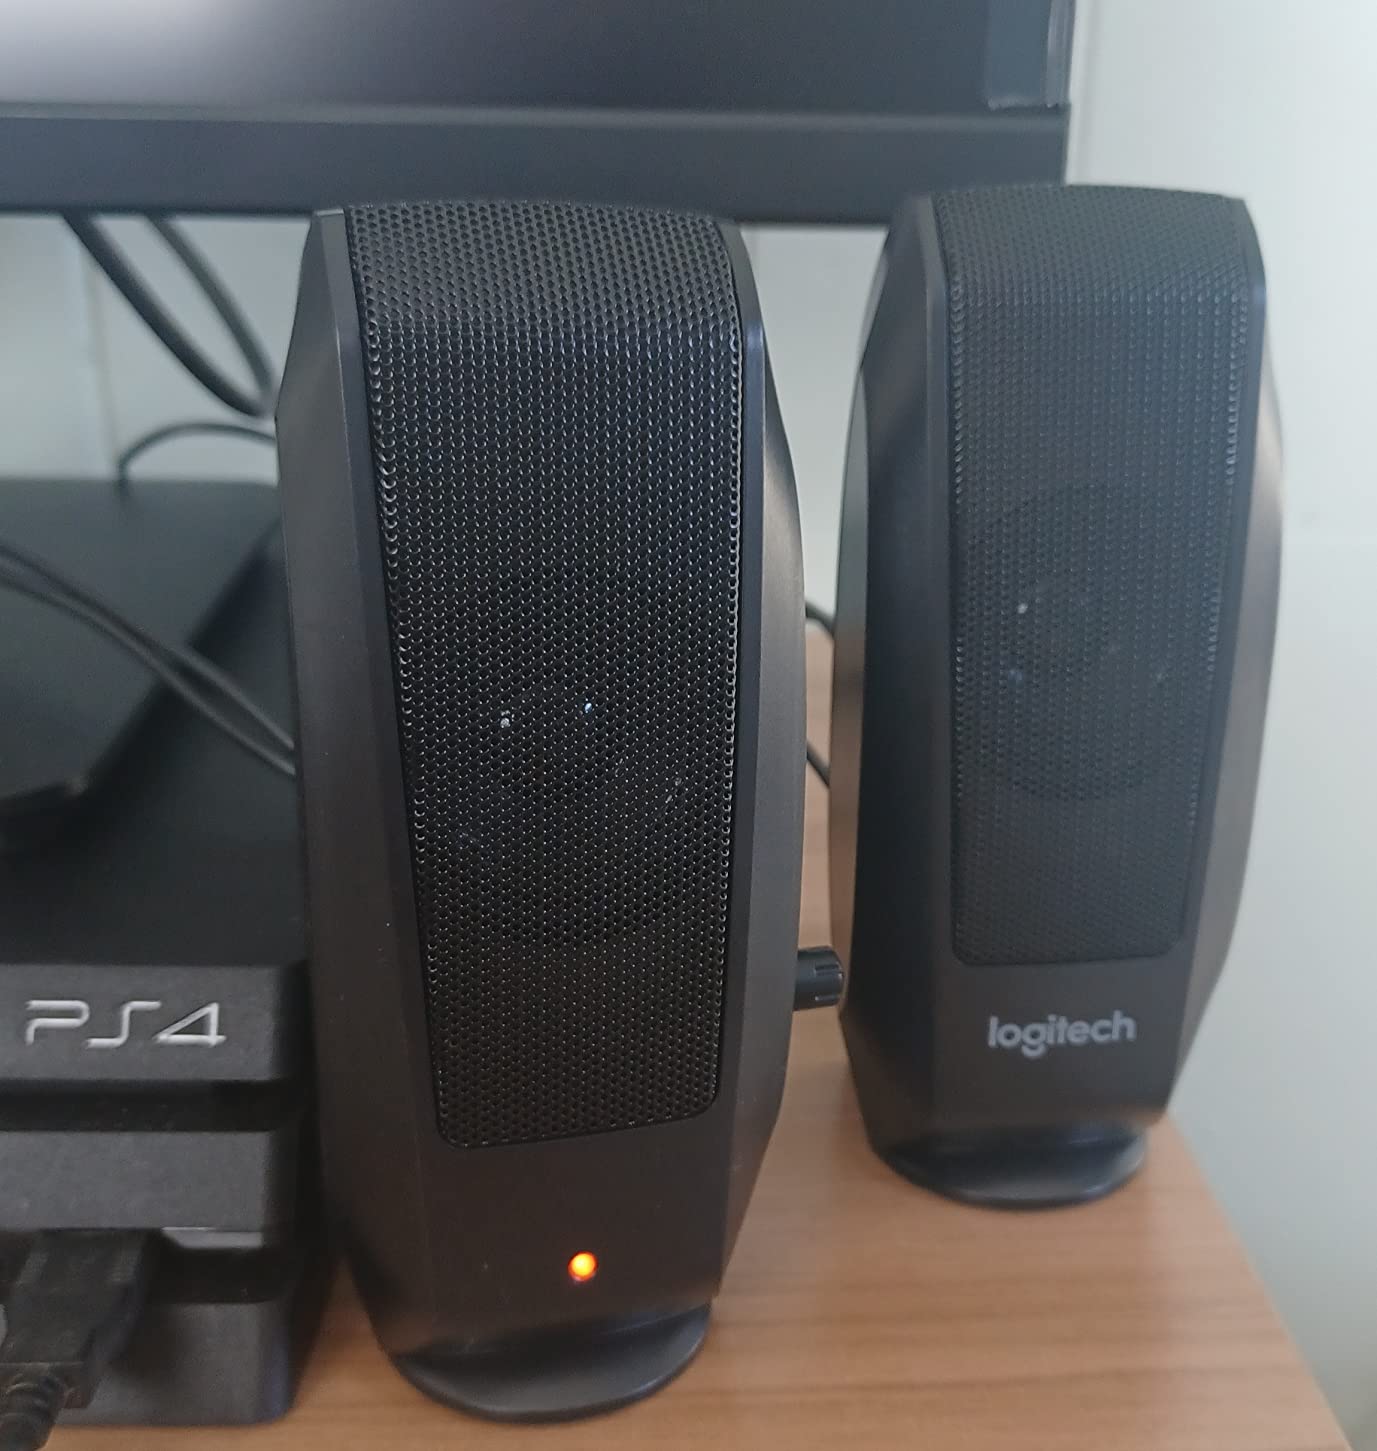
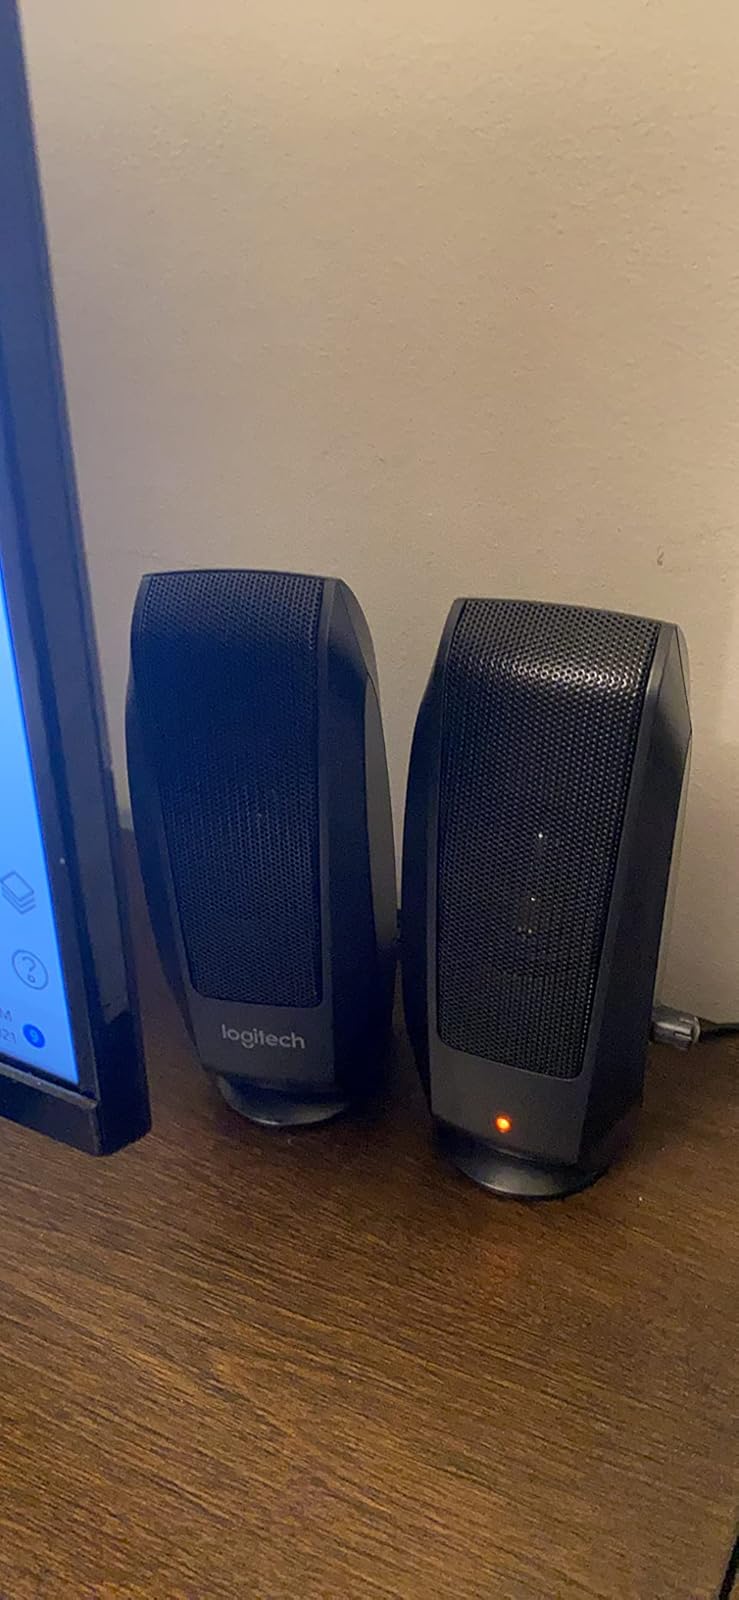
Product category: speaker
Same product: yes